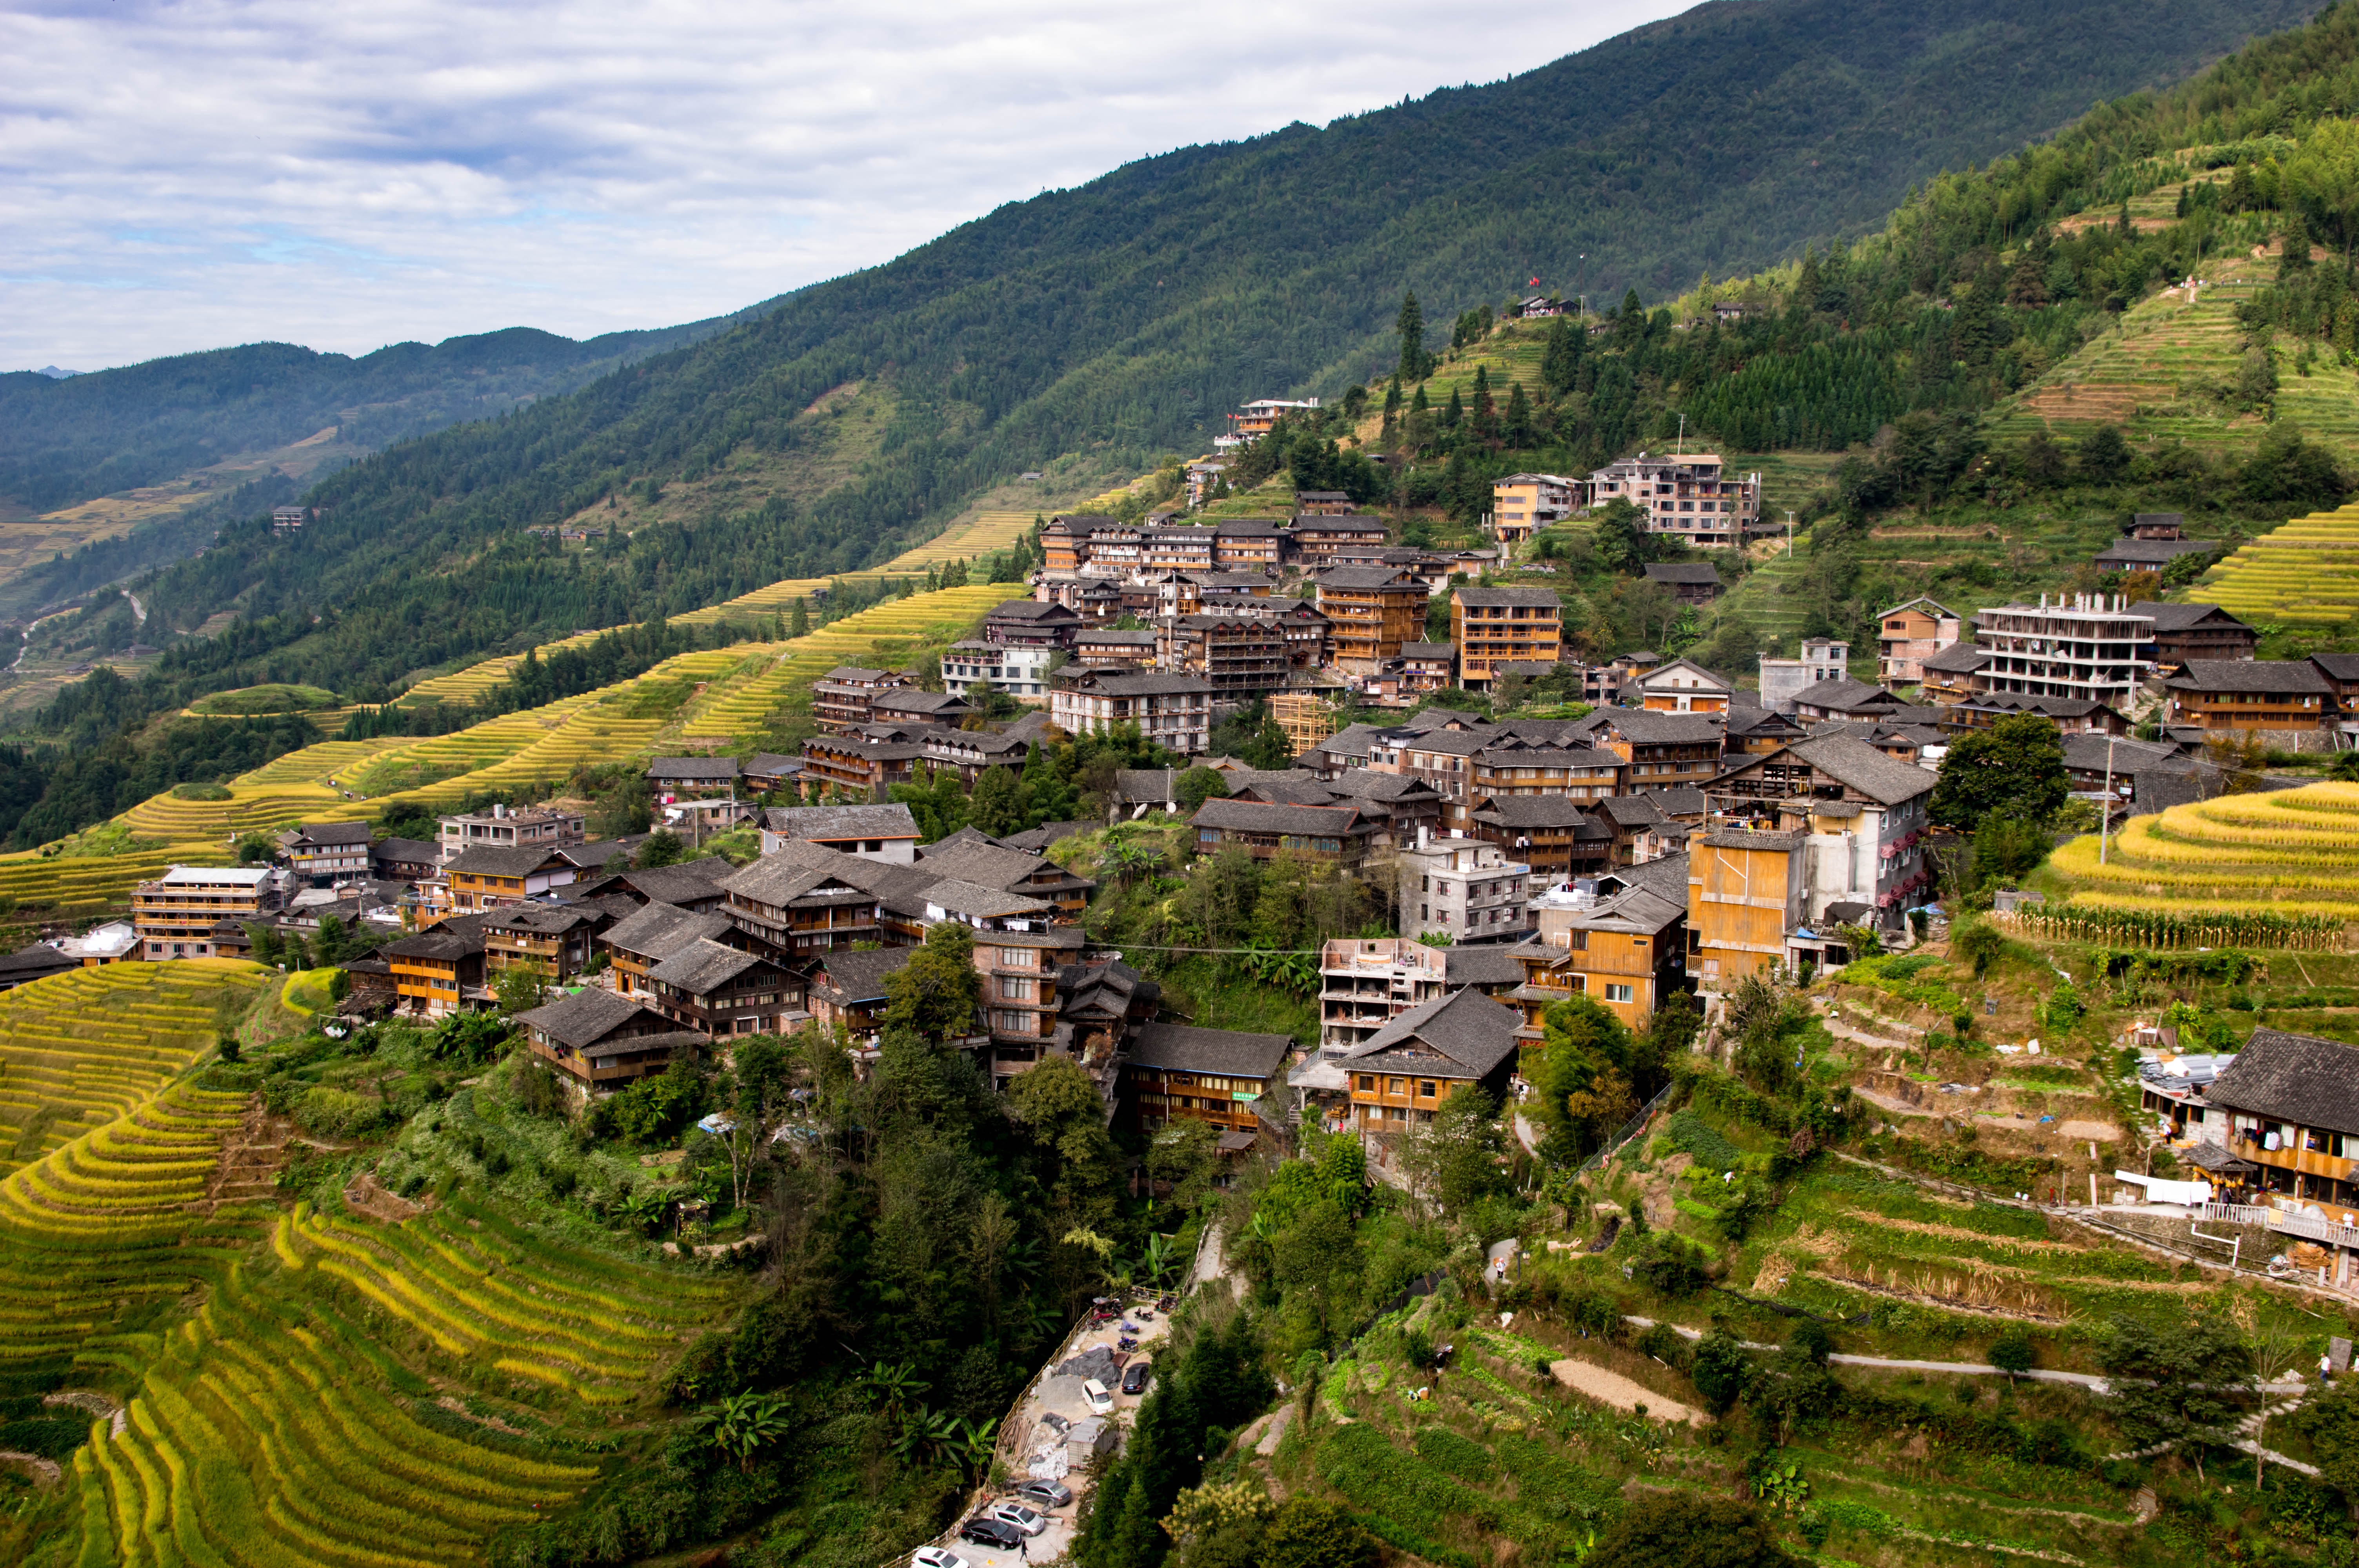
landscape, mountain, hill, town, valley, mountain range, cityscape, village, tourism, terrace, alps, monastery, plateau, rural area, bird's eye view, aerial photography, unesco world heritage site, historic site, residential area, geographical feature, human settlement, mountainous landforms